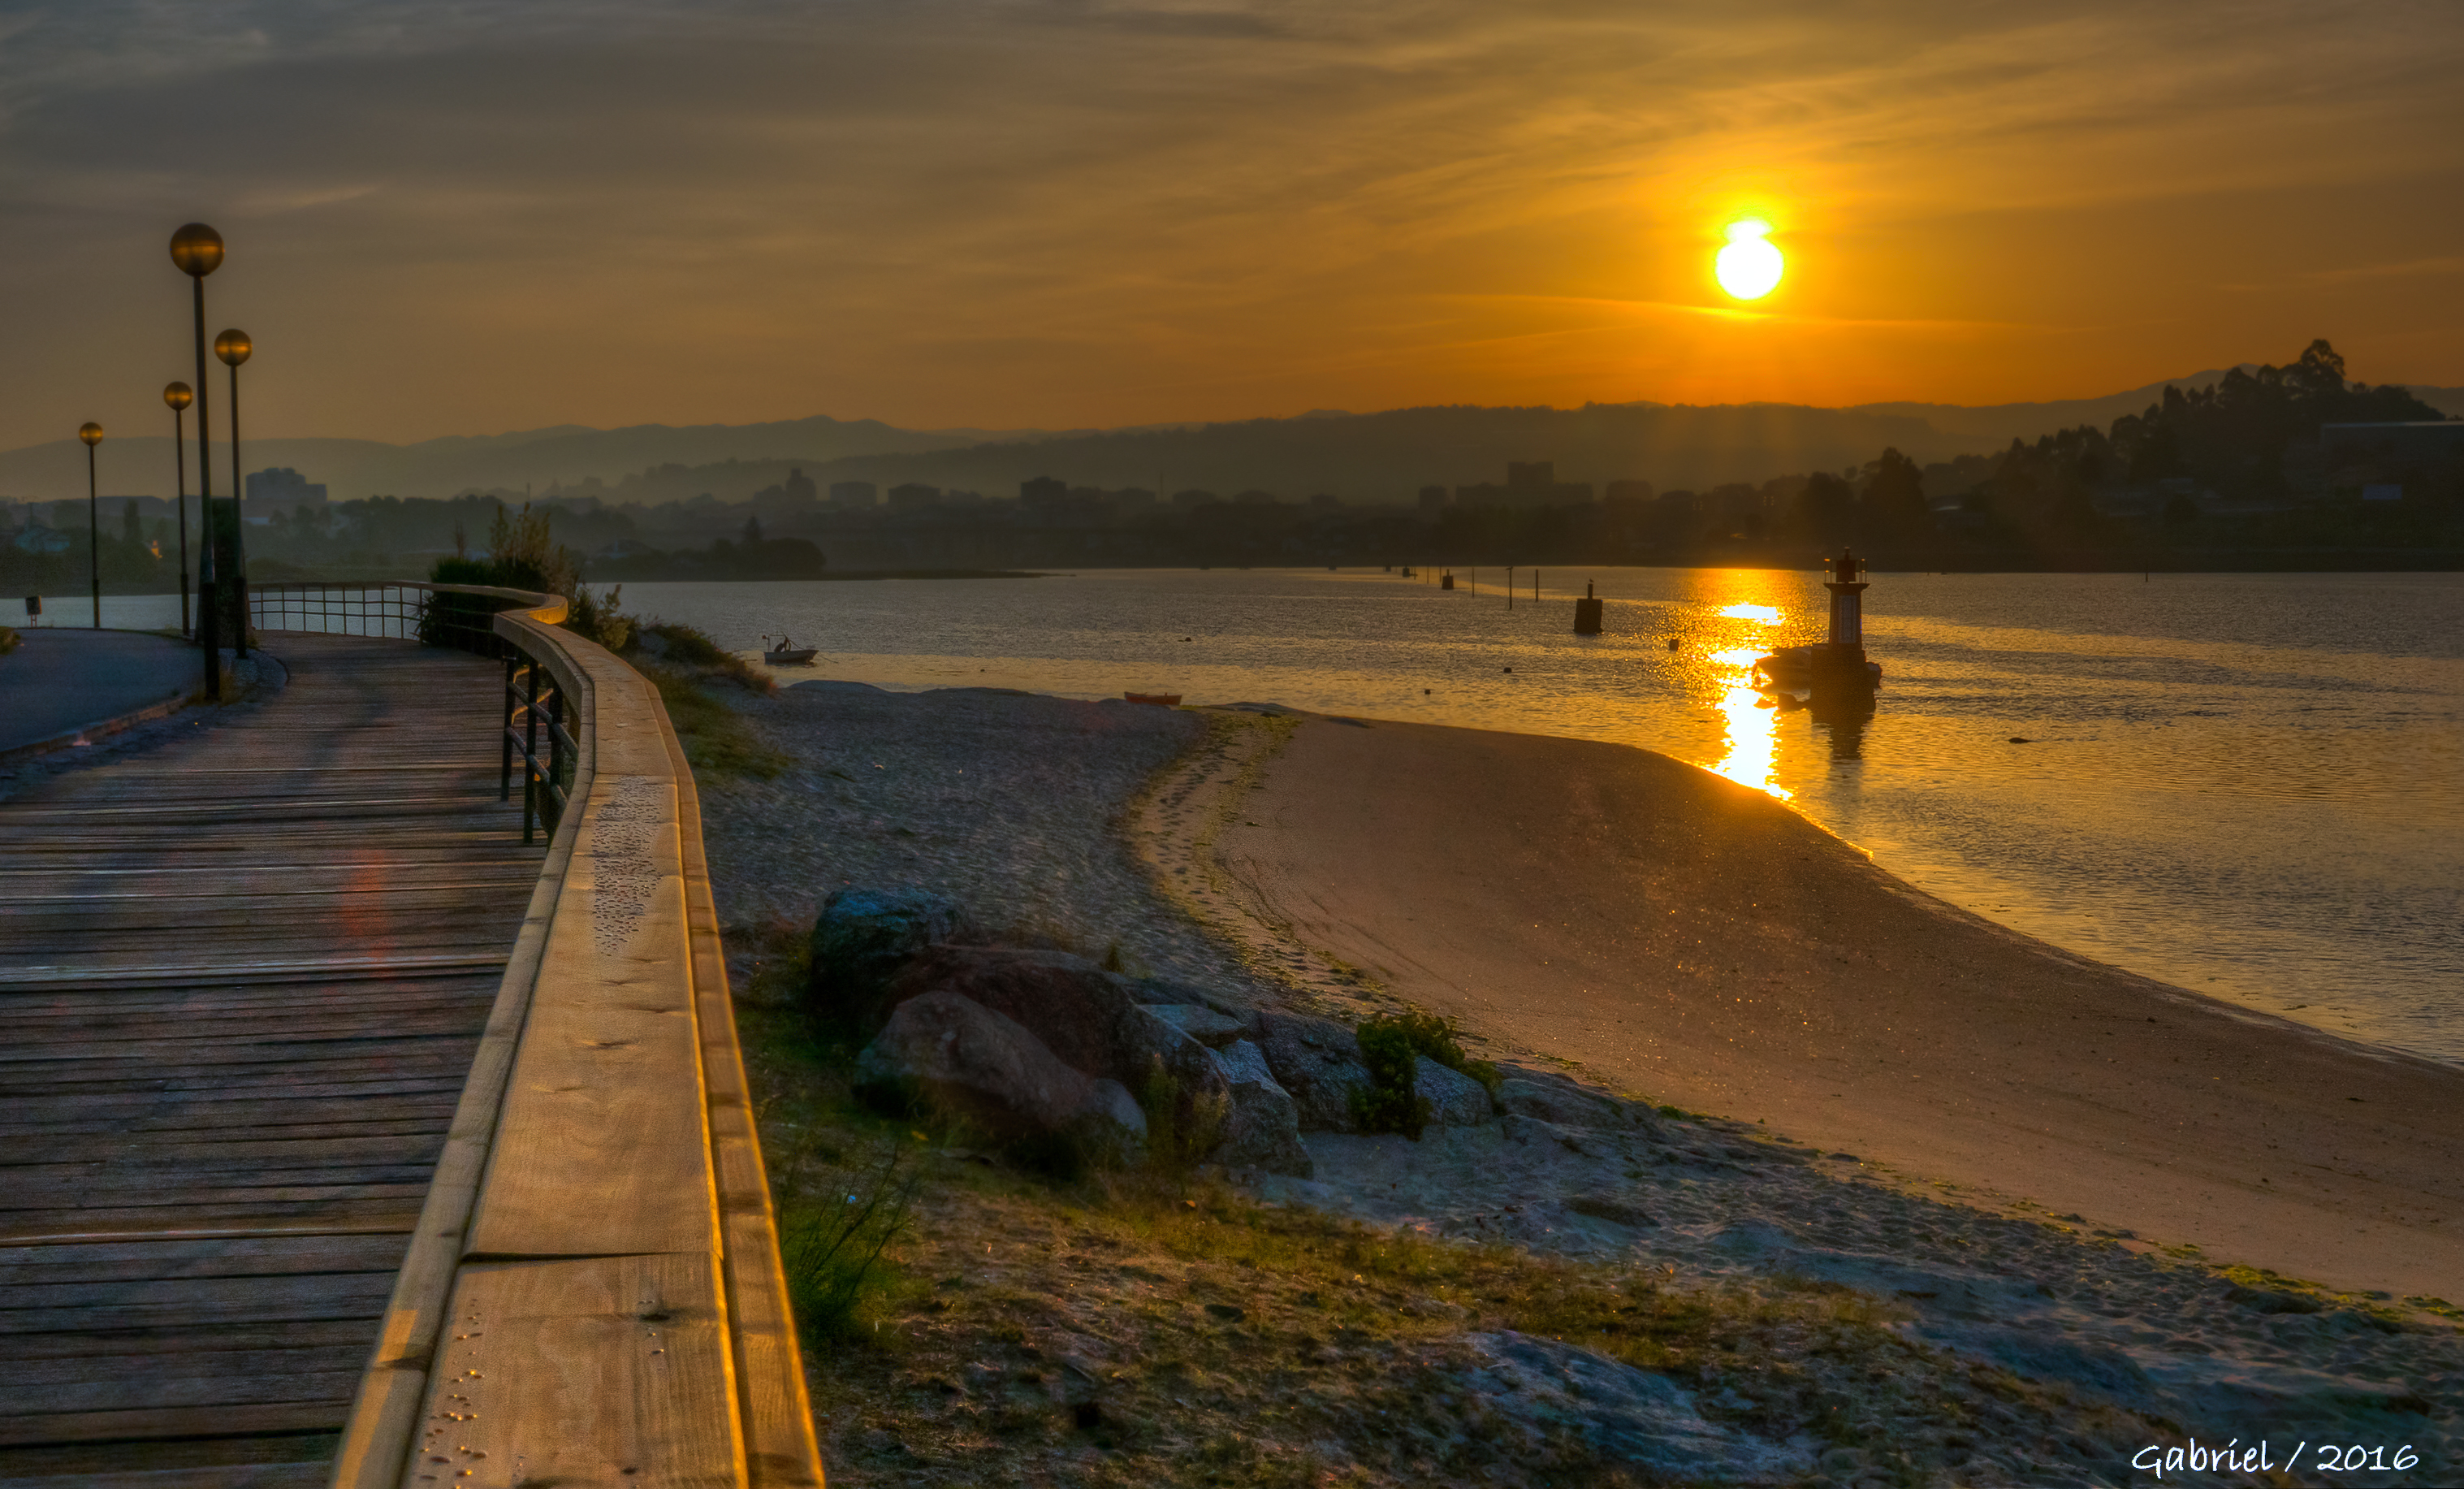
beach, landscape, sea, coast, ocean, horizon, sunrise, sunset, sunlight, morning, shore, wave, dawn, pier, river, dusk, evening, reflection, bay, body of water, hdr, spain, backlighting, contraluz, galicia, pontevedra, paisajes, amanecer, espana, ggl1, gaby1, xovesphoto, sonydscrx10iii, sonyrx10iii, rx10iii, rx10m3, lourido